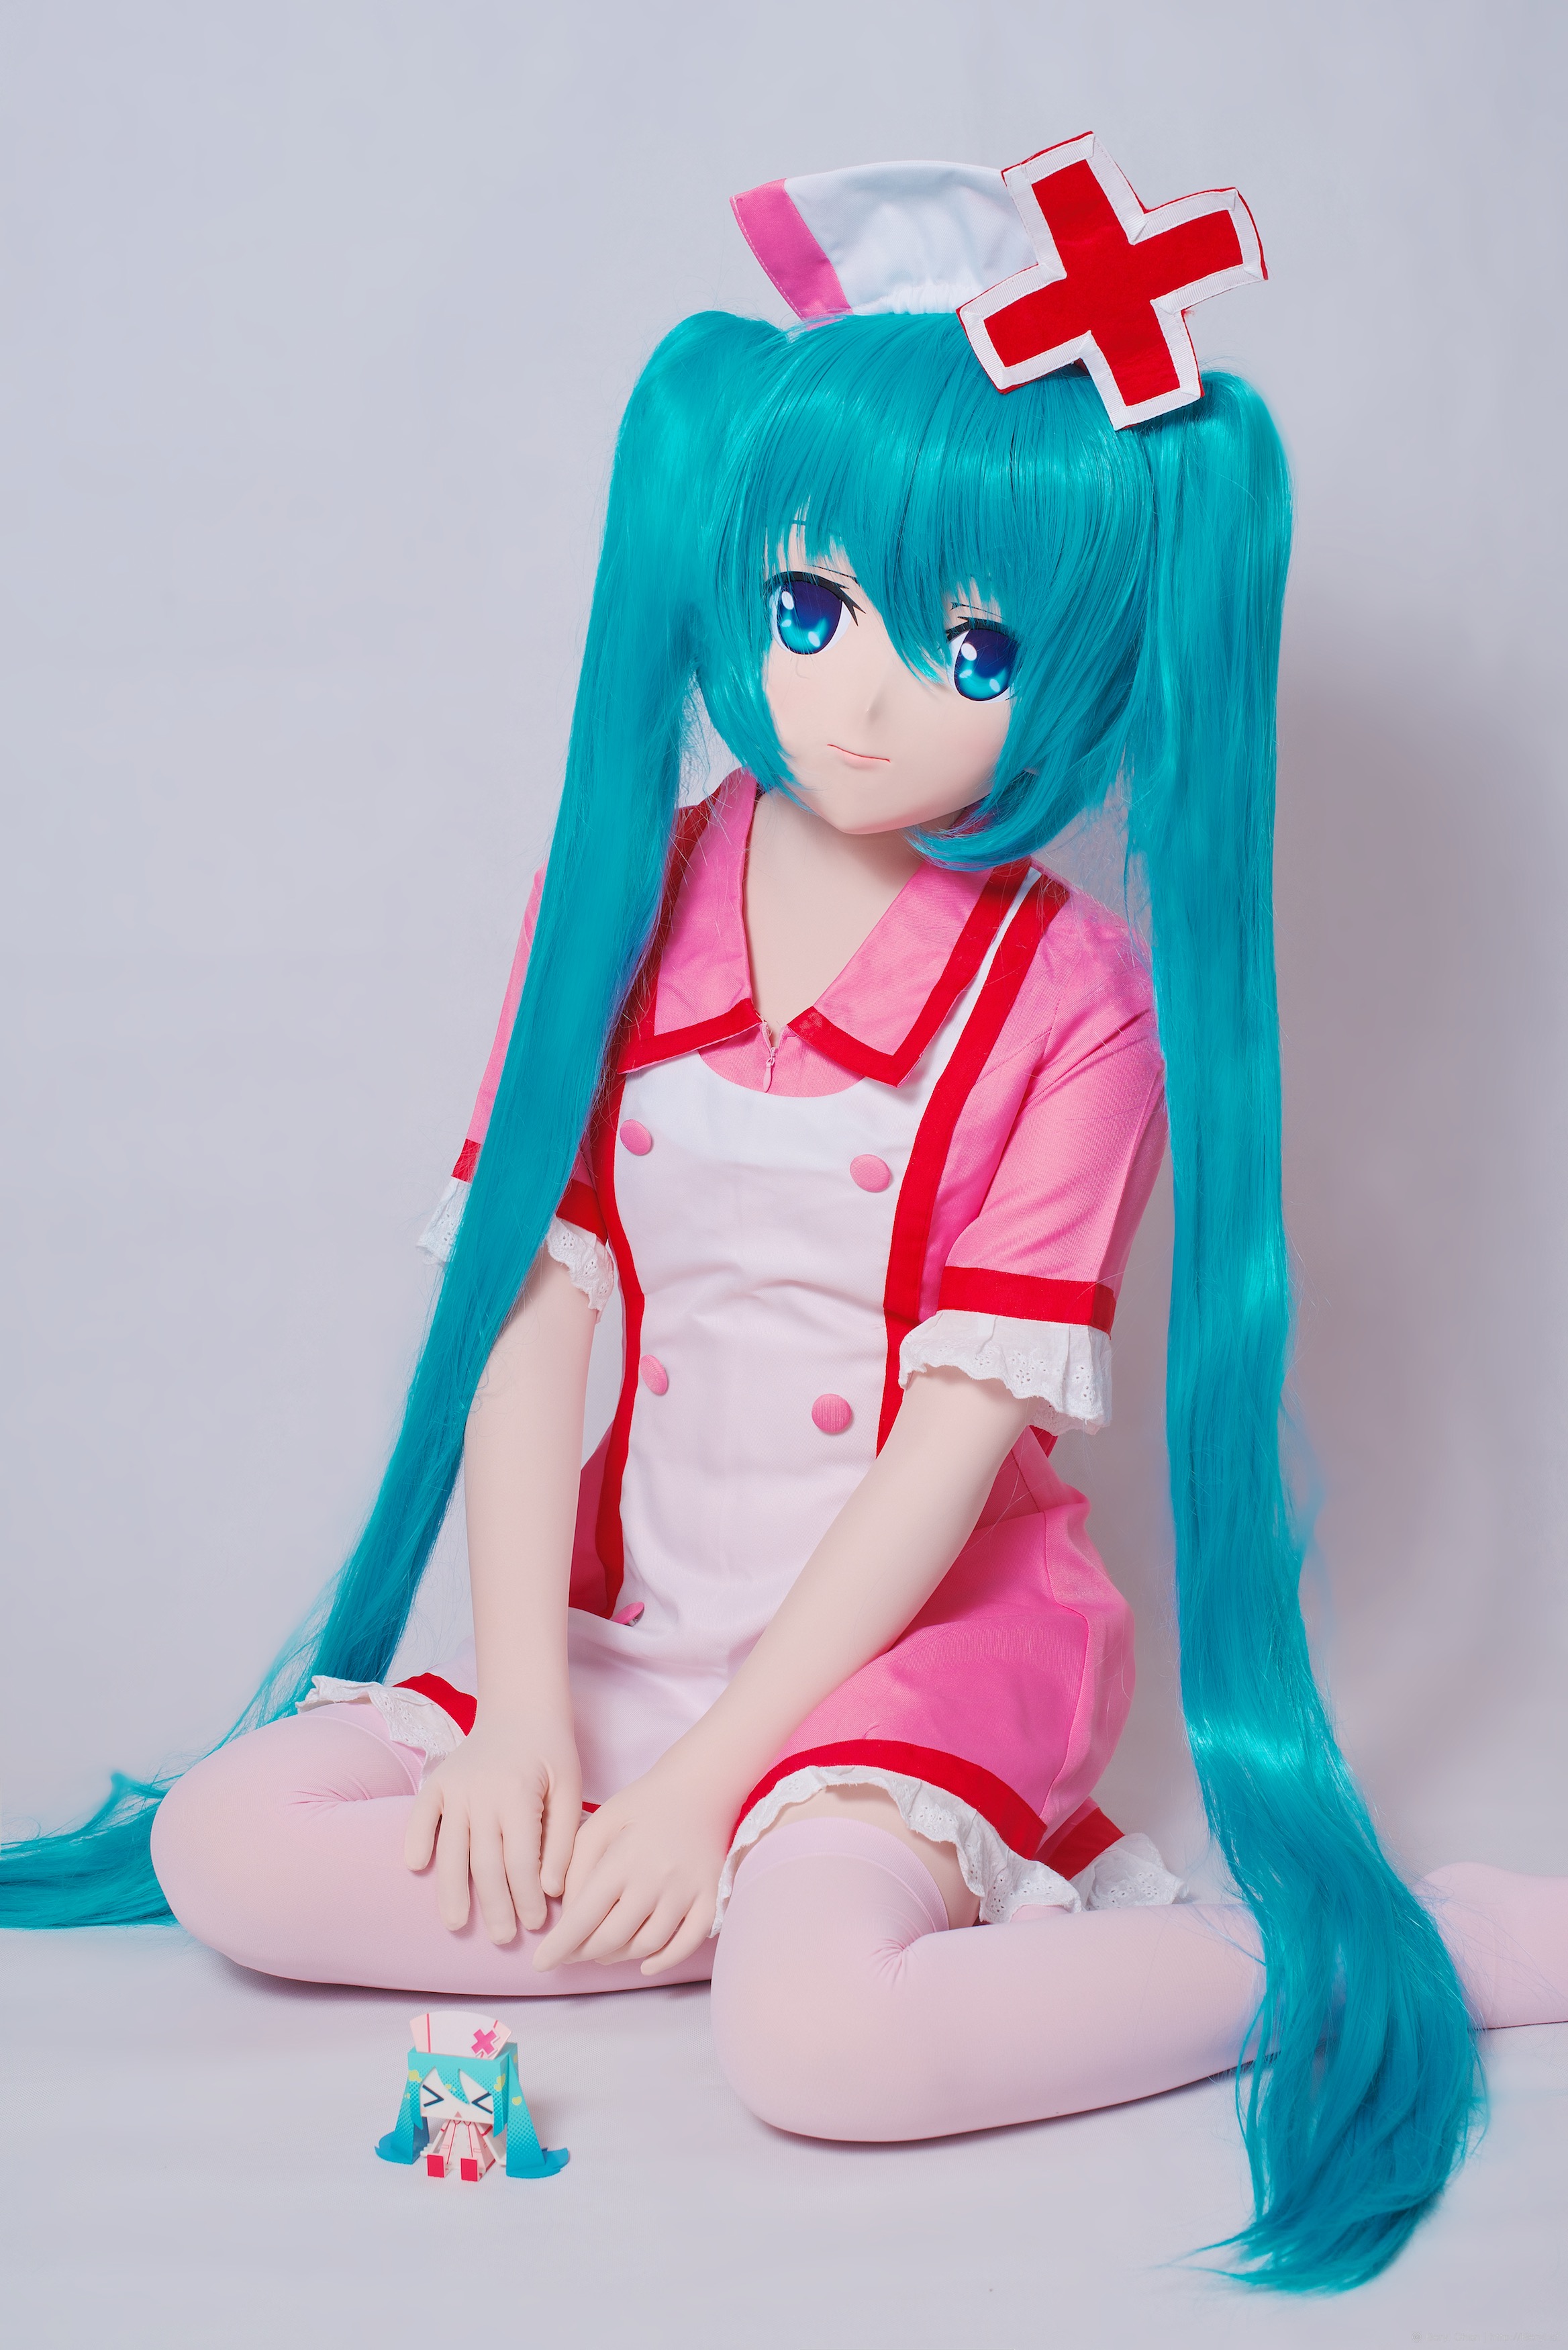
girl, cute, studio, nikon, clothing, toy, cosplay, cool image, mask, figurine, costume, zentai, afsnikkor50mmf14g, animegao, kigurumi, anime, hatsunemiku, nurse